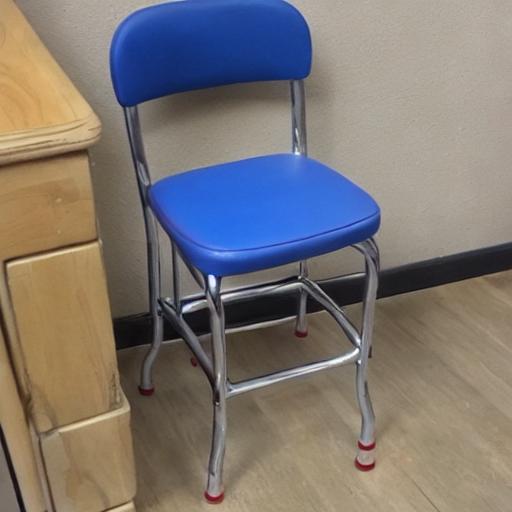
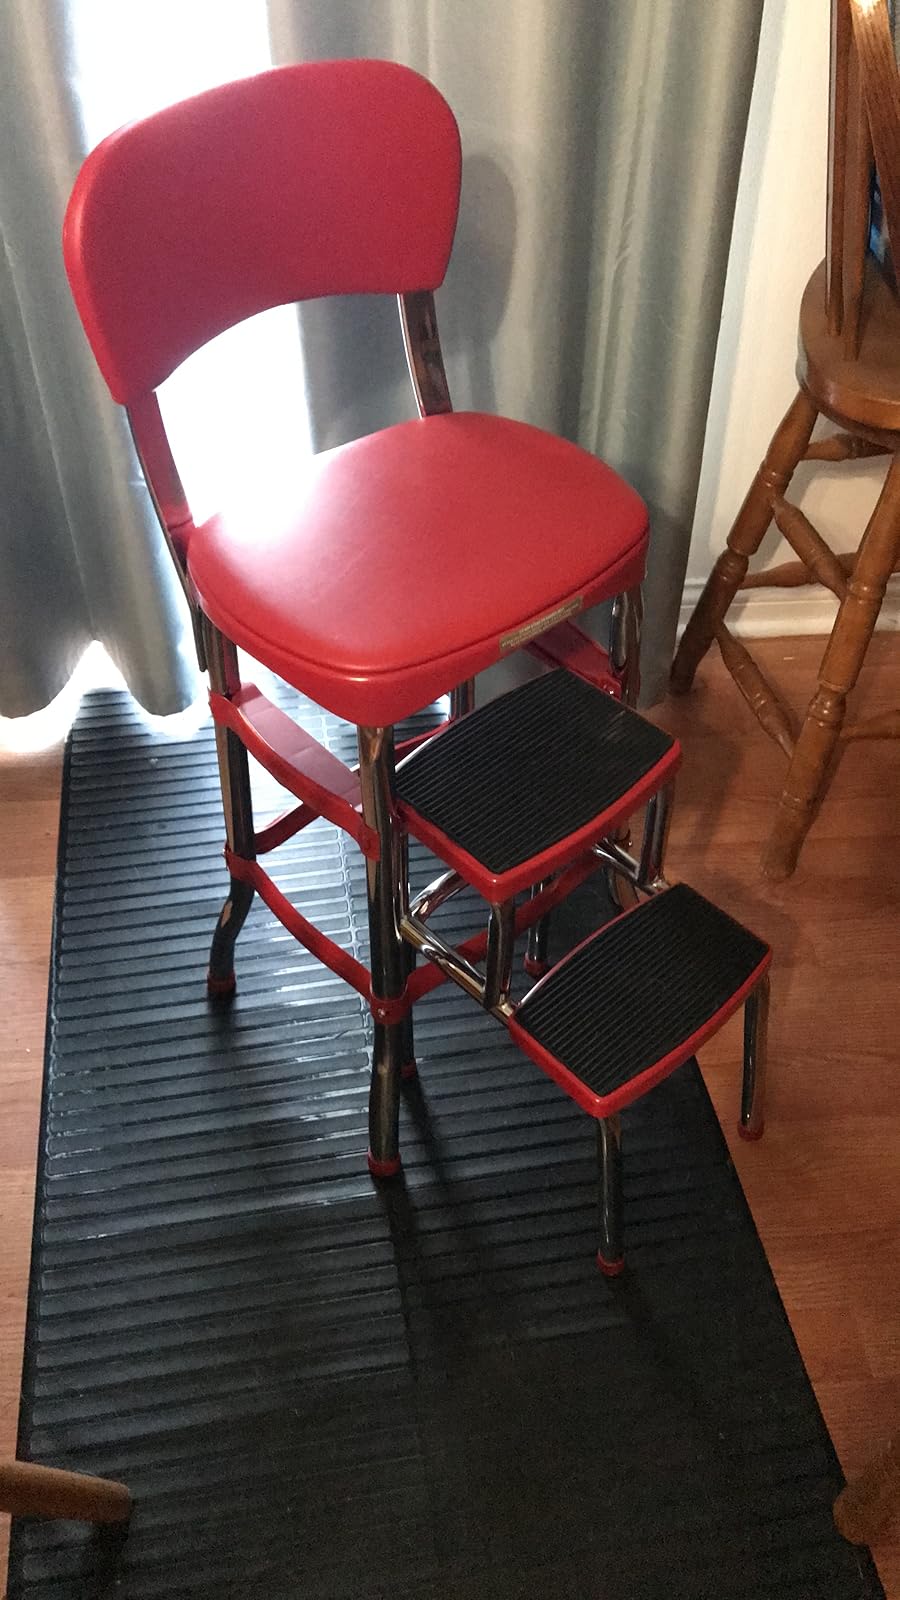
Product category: items_chair
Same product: no